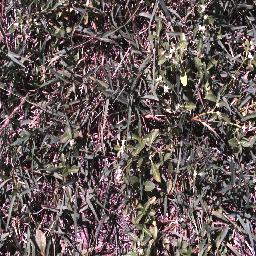
Label: negative